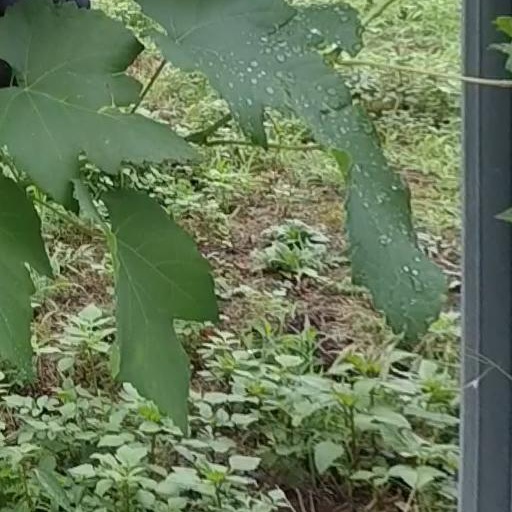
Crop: grape